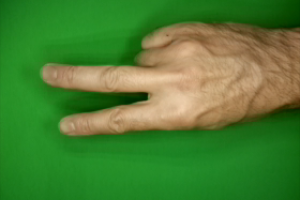
Label: scissors